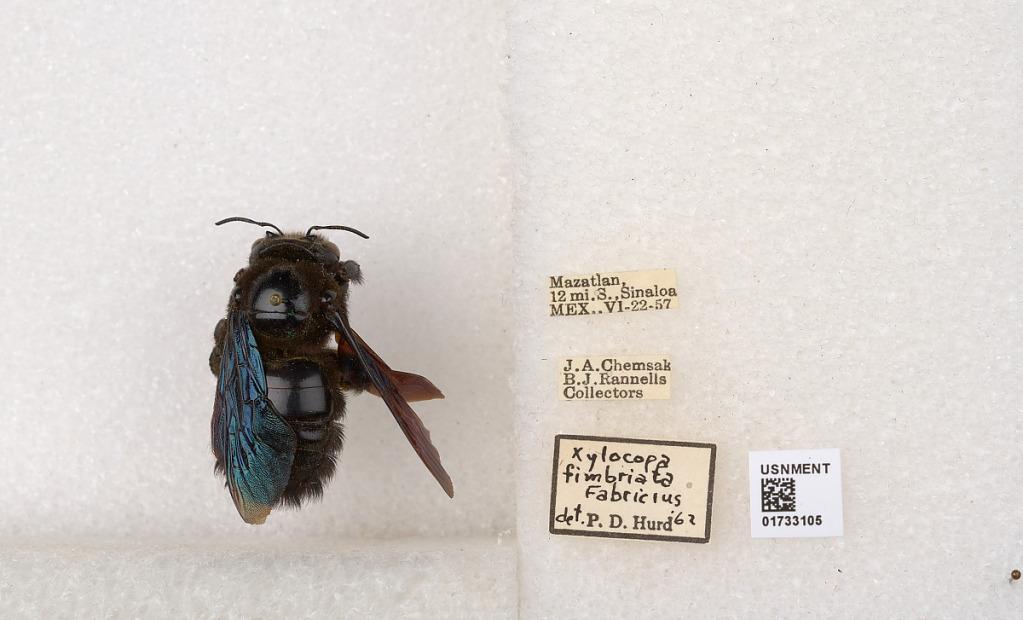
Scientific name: Xylocopa (Megaxylocopa) fimbriata Fabricius
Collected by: J. Chemsak & B. Rannelis
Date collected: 1957-6-22
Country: Mexico
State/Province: Sinaloa
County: Mazatlan
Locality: Mazatlan, 12 mi. S.
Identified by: Hurd, P. D.